Gloria Álvarez

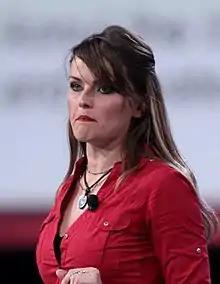
Álvarez at the Conservative Political Action Conference in 2016

Gloria Álvarez Cross (born March 9, 1985) is a Guatemalan radio and television presenter, author, and libertarian political commentator. She is the host of the "Viernes de Gloria" radio program in Guatemala. Álvarez is also the program director of the National Civic Movement of Guatemala, an organization that advocates for political participation in the national politics of Guatemala. She has also published books on political topics for a popular audience.